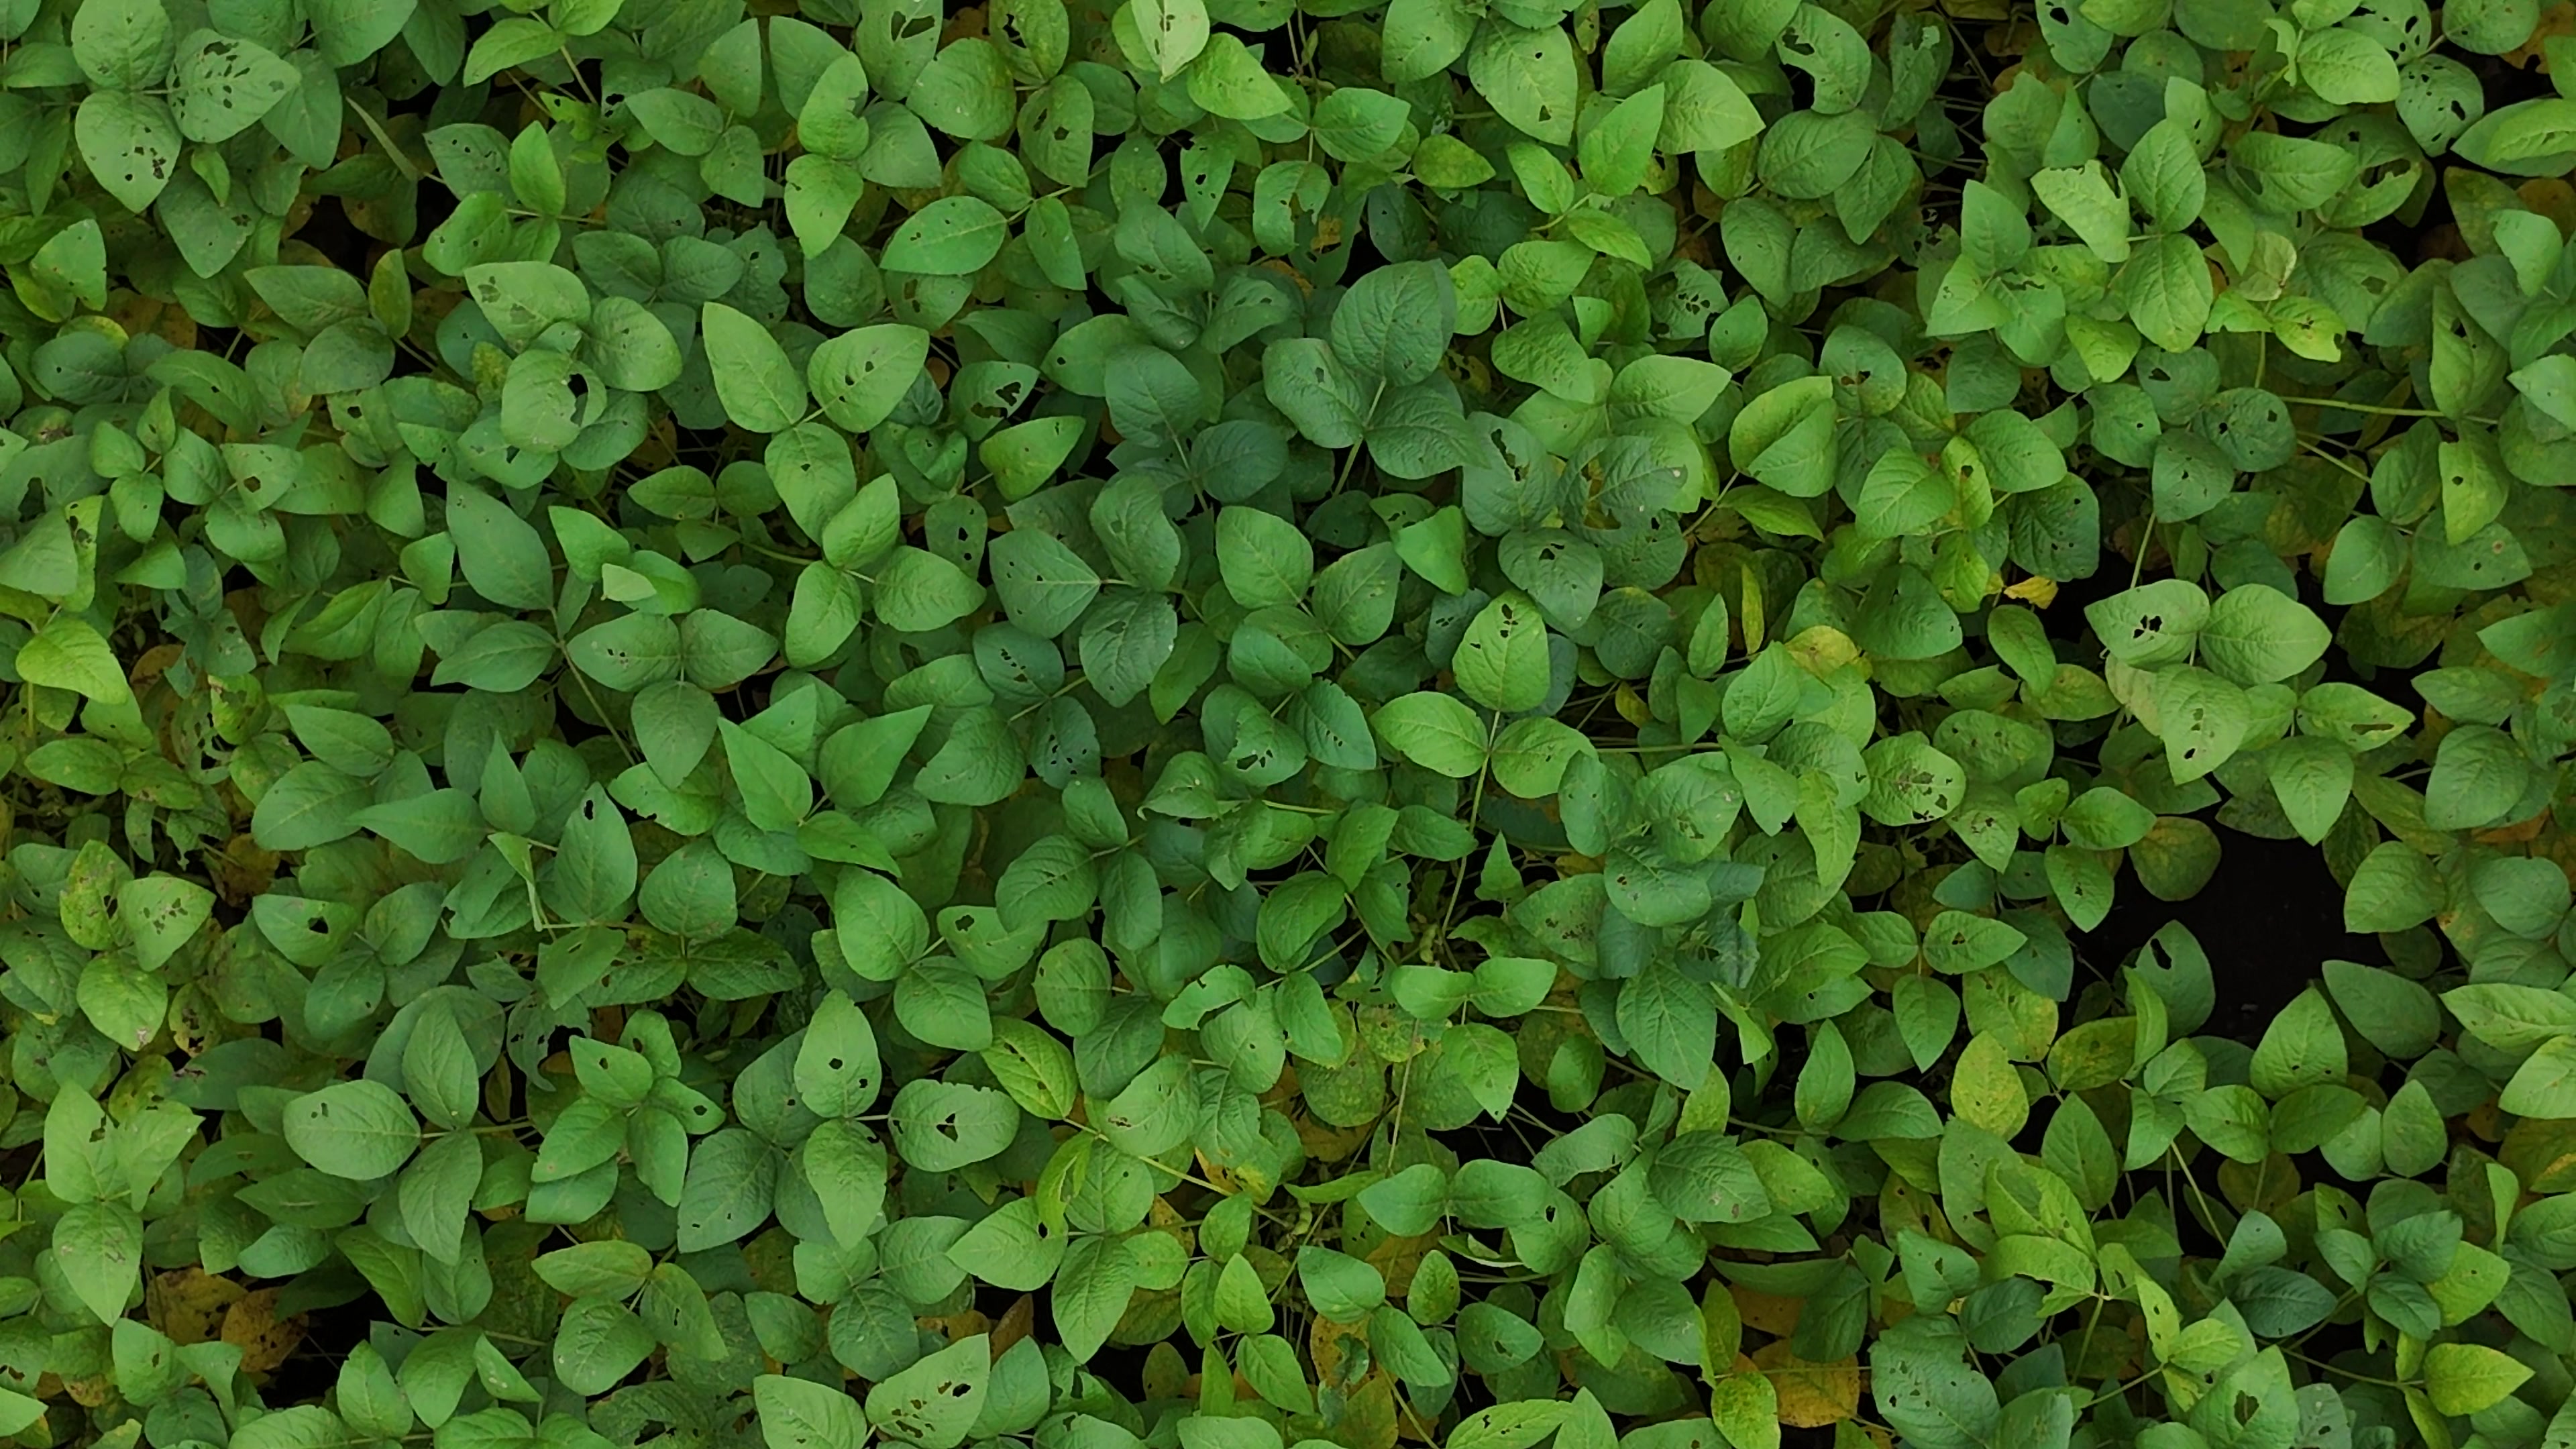
Label: Mosaic